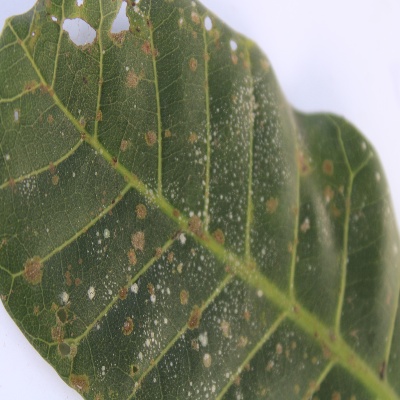
Crop: Cashew
Condition: red rust